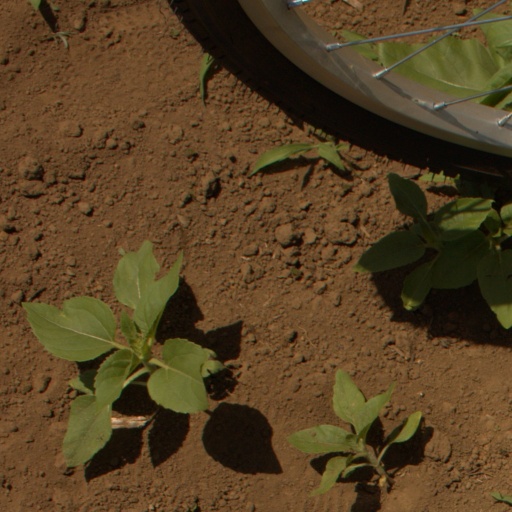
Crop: Jerusalem artichoke